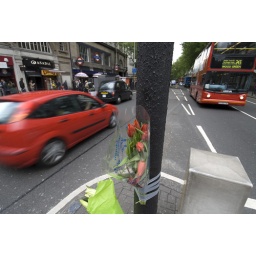
Roadside flower tribute attached to post to honour young woman killed in road traffic accident, in Holborn, central London, England